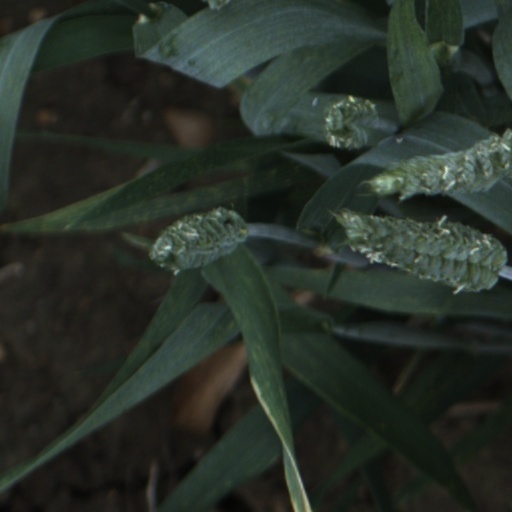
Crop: wheat